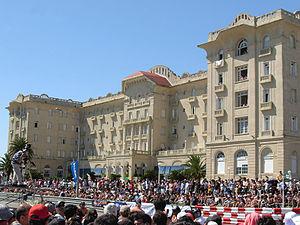
Fernando Juan Santiago Francisco María Piria de Grossi fut un entrepreneur uruguayen, connu pour avoir créé la station balnéaire Piriápolis.
Piriápolis est une baie, une ville, une municipalité et une station balnéaire de l'Uruguay située dans le département de Maldonado. Sa population est de 7 899 habitants.